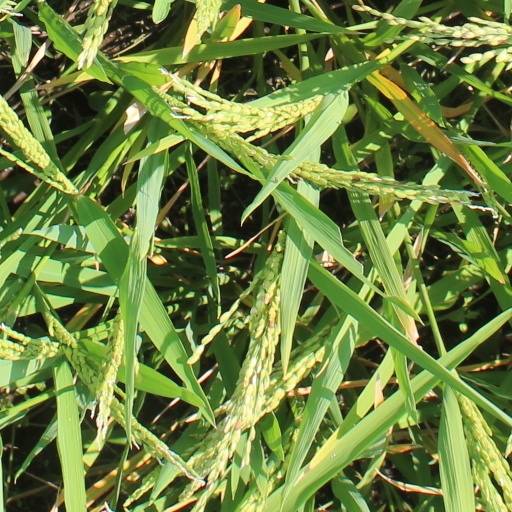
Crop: rice